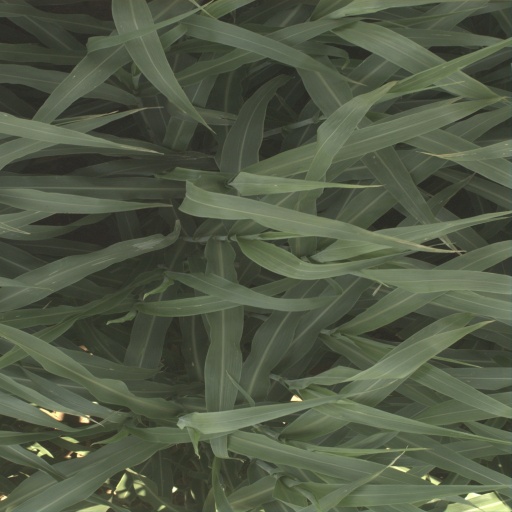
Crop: sorghum